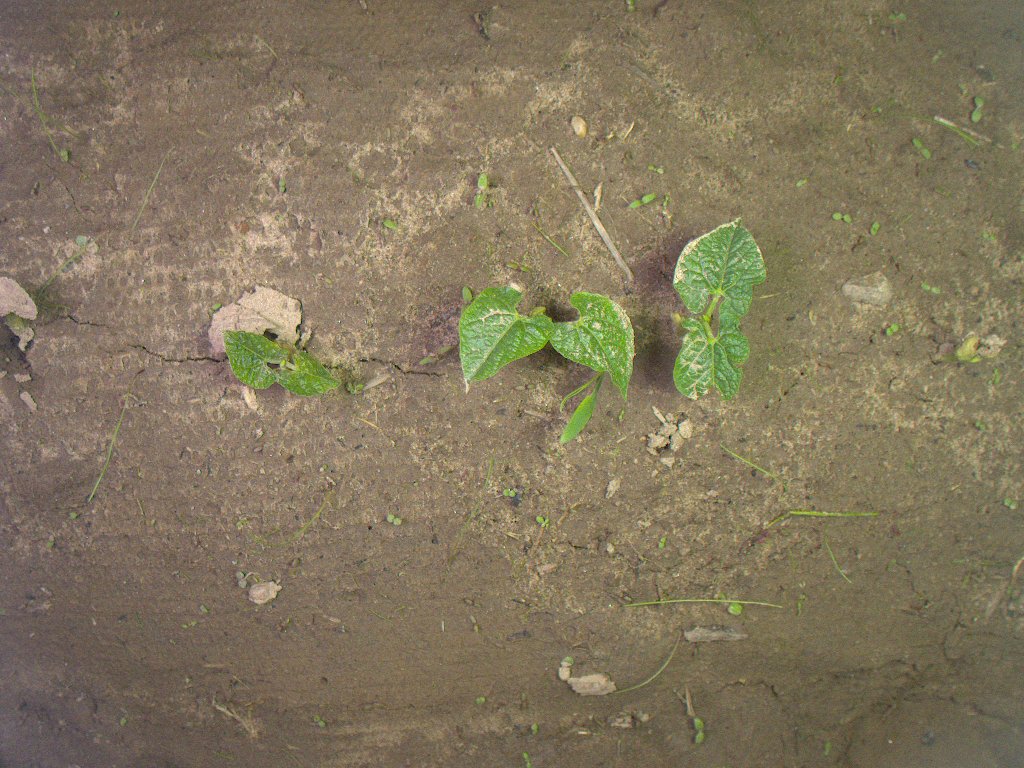
Crop: bean
Objects: bean, stem_bean, bean, stem_bean, bean, stem_bean